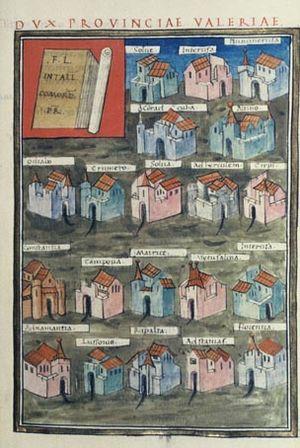
La Notitia dignitatum est un document administratif romain plusieurs fois remanié donnant un tableau, sous forme de listes, de l’organisation hiérarchique des fonctions civiles et militaires de l'Empire romain, dans ses deux composantes, occidentale et orientale.